Terraced house

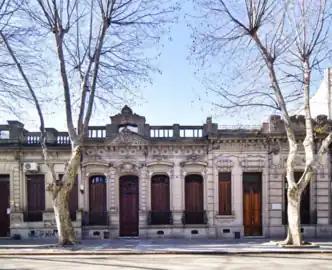
'Standard Houses' in Montevideo, Uruguay

According to the US Census Bureau, the highest concentration of terraced houses in the United States is in the Mid-Atlantic region, particularly the Philadelphia, Baltimore, and Washington metropolitan areas. The first terraced houses in the nation were Carstairs Row in Philadelphia, designed by builder and architect Thomas Carstairs through 1820, for developer William Sansom, as part of the first speculative housing developments in the United States. Carstairs Row was built on the southern part of the site occupied by "Morris's Folly" – Robert Morris's unfinished mansion designed by L'Enfant. Prior to this time houses had been built not in rows, but individually. It can be contrasted with Elfreth's Alley, the oldest continuously occupied road in the U.S., where all the houses are of varying heights and widths, with different street lines, doorways and brickwork.